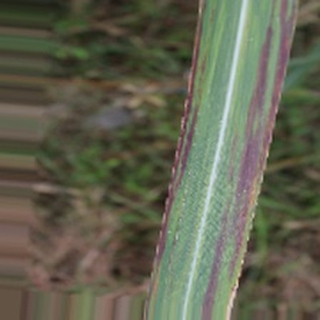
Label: sugarcane_bacterial_blight